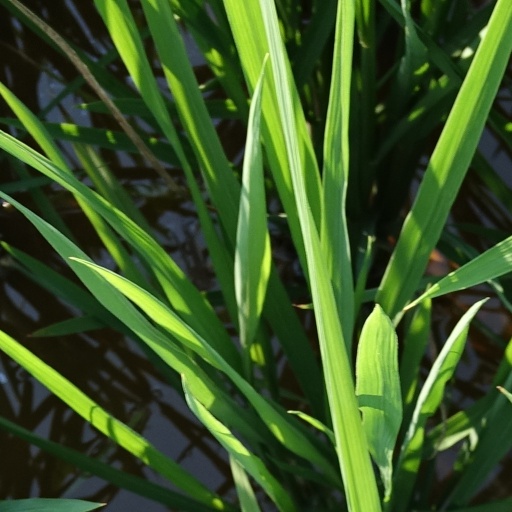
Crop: rice